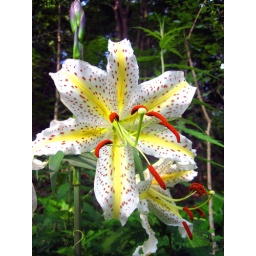
I took this flower last year. It was lighting in the dark forest this year too.